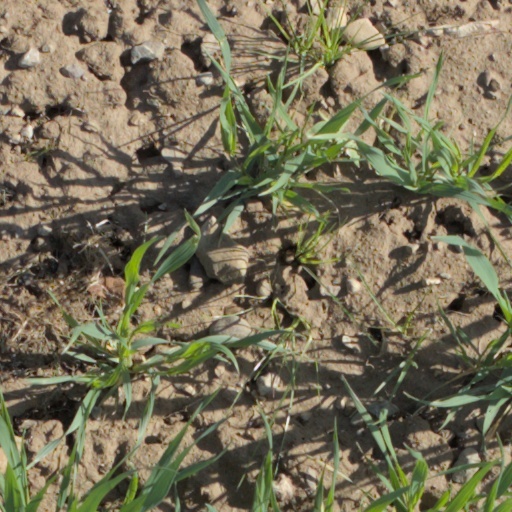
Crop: wheat